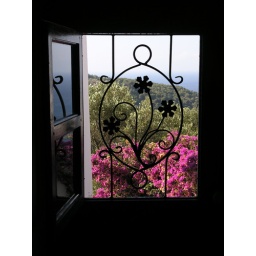
Wrought iron grill in the kitchen door - what a view!